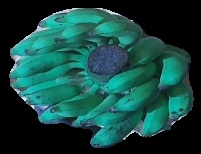
Variety: elakki-bale
Grade: grade3